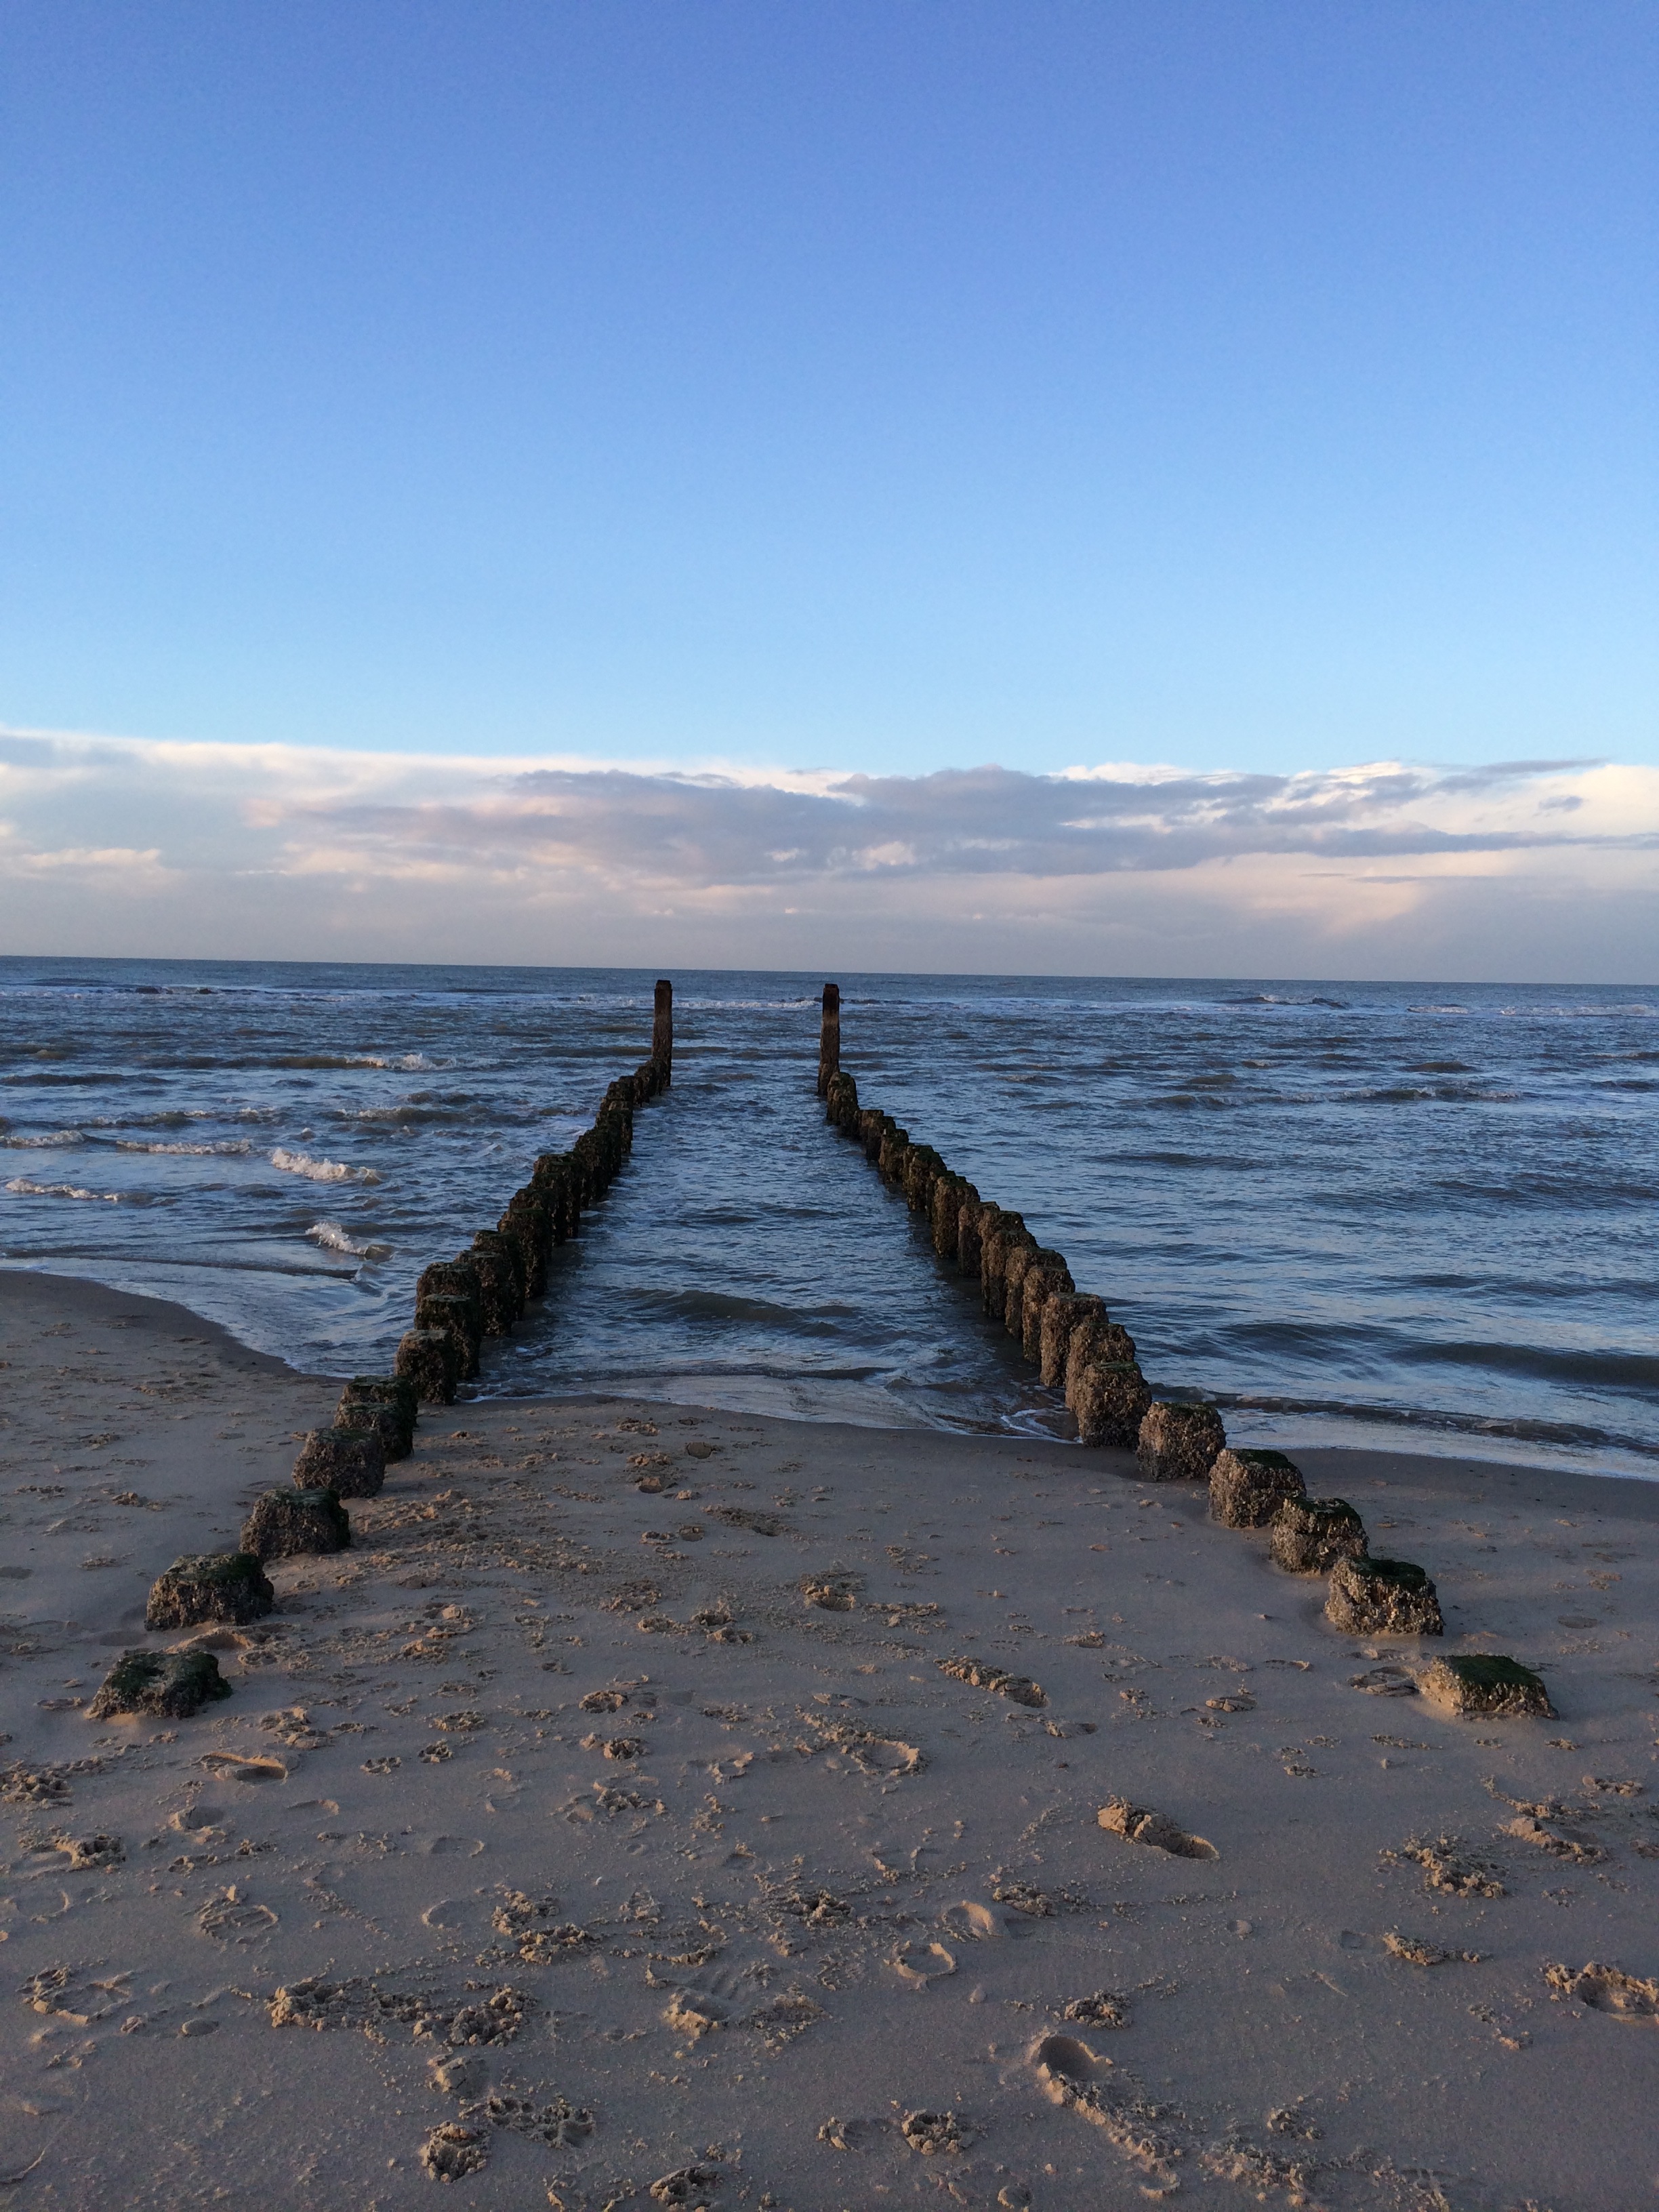
beach, sea, coast, water, sand, rock, ocean, horizon, winter, sky, sunrise, sunset, sunlight, morning, shore, wave, lake, dawn, dusk, evening, reflection, bay, material, body of water, outdoors, holland, netherlands, habitat, breakwater, cape, mudflat, natural environment, wind wave